Steven Berghuis

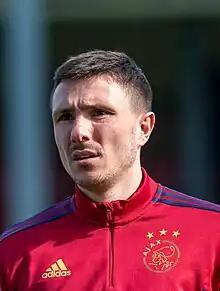
Berghuis with Ajax in 2023

Steven Berghuis (born 19 December 1991) is a Dutch professional footballer who plays as a winger or attacking midfielder for Eredivisie club Ajax and the Netherlands national team.